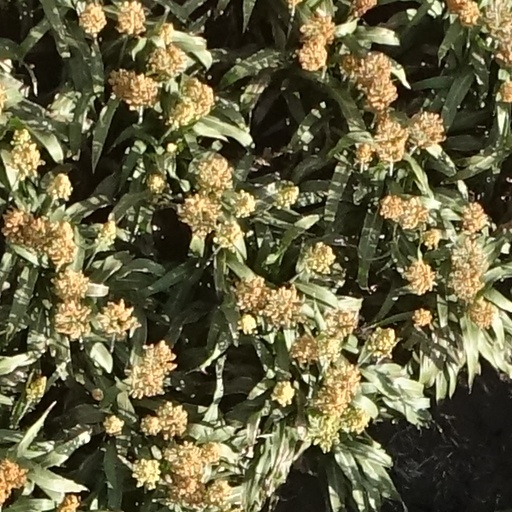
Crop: sorghum